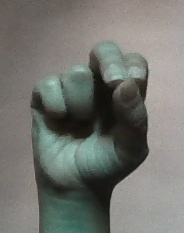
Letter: gaaf